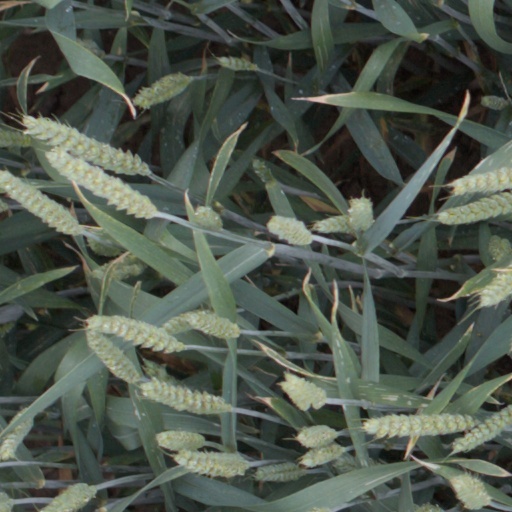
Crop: wheat